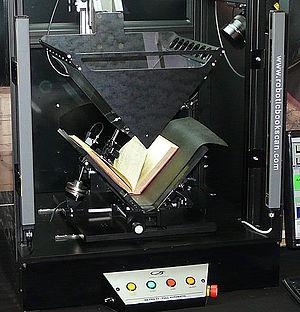
Scanneur à livres RBS Professionnel, Fête internationale du livre à Budapest, 2010.